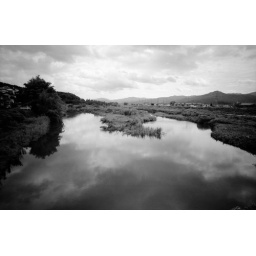
clouds in the river